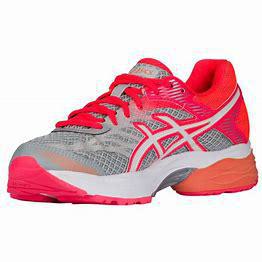
Brand: Asics
Model: Gel Flux 4